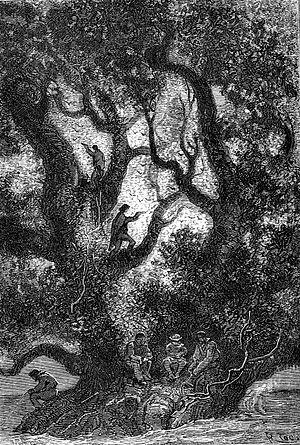
""Les Enfants du capitaine Grant"", Édouard Riou. &#32